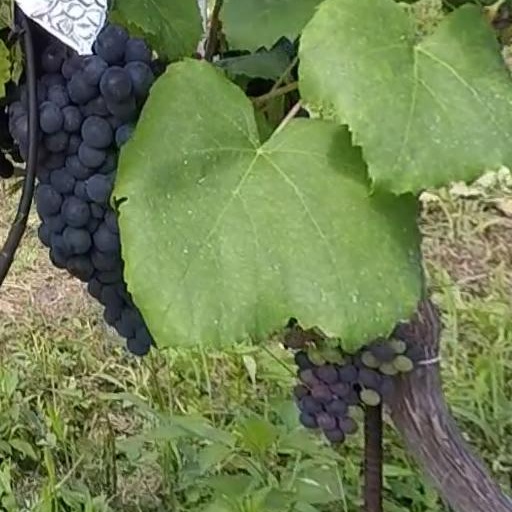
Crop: grape